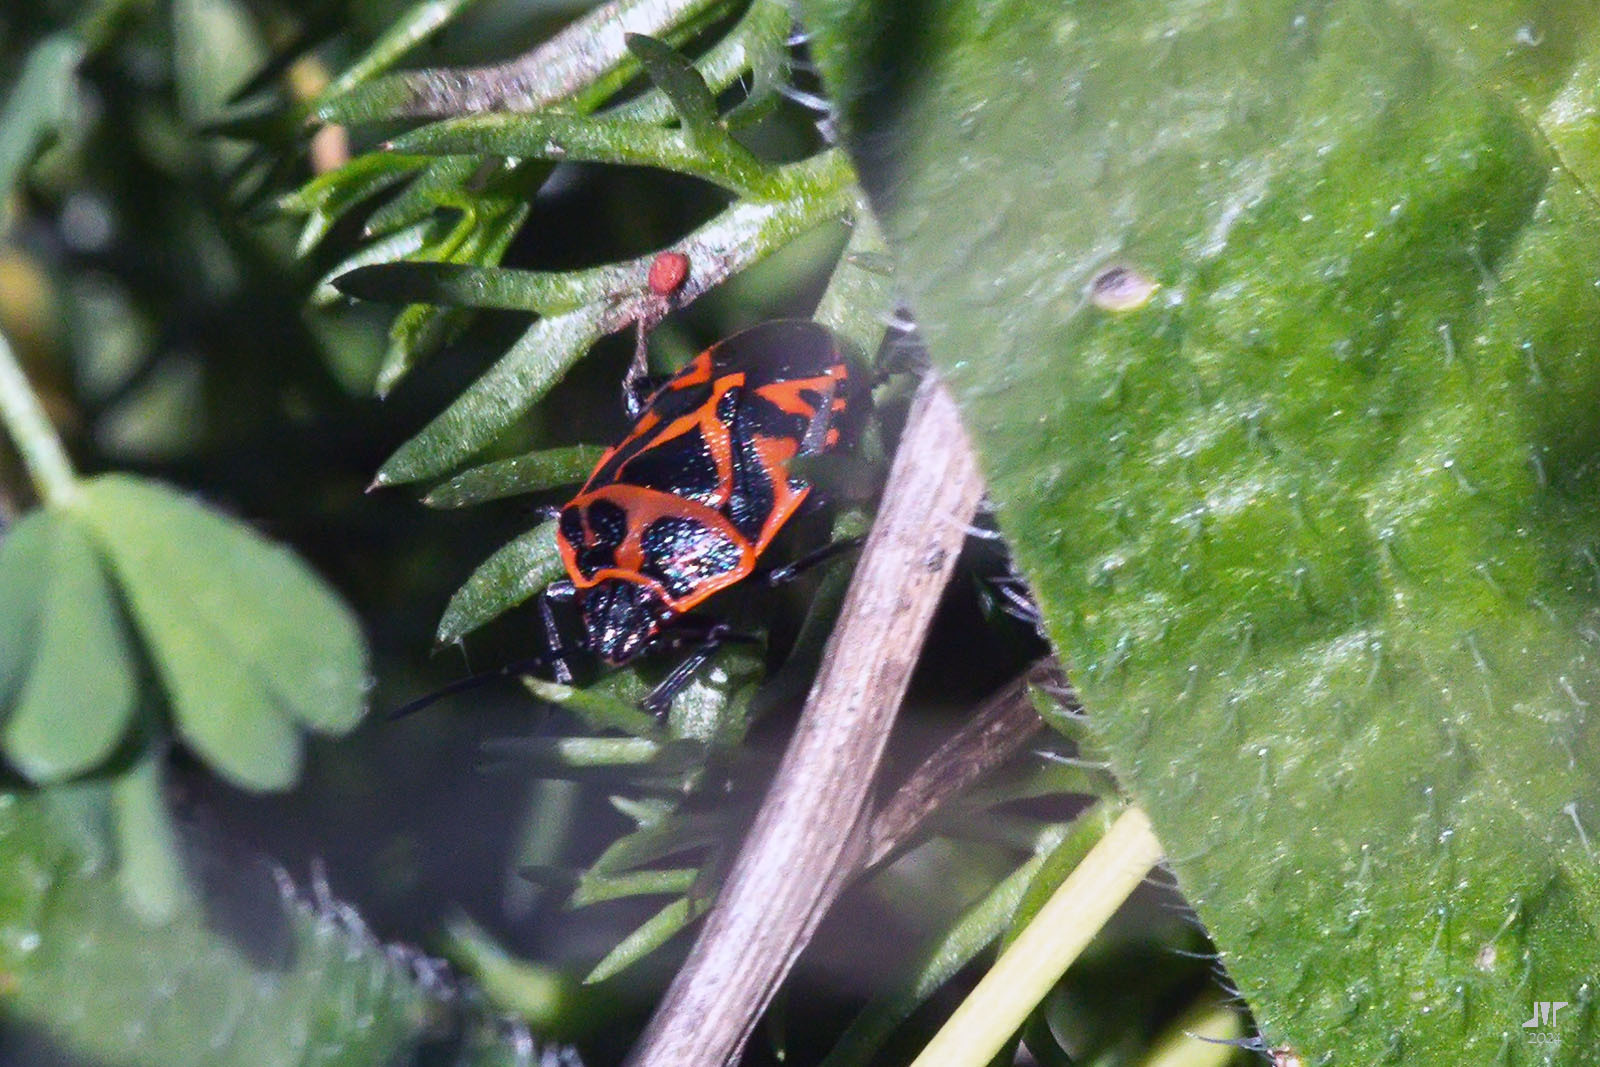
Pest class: stink_bug